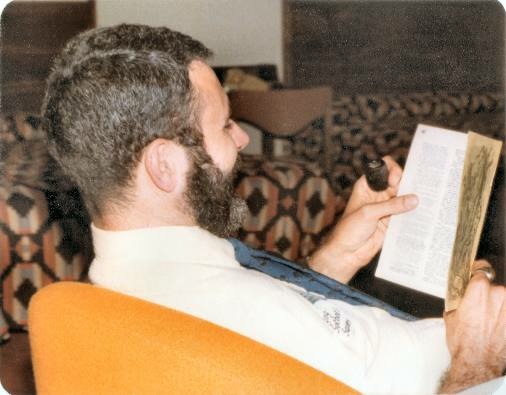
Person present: No